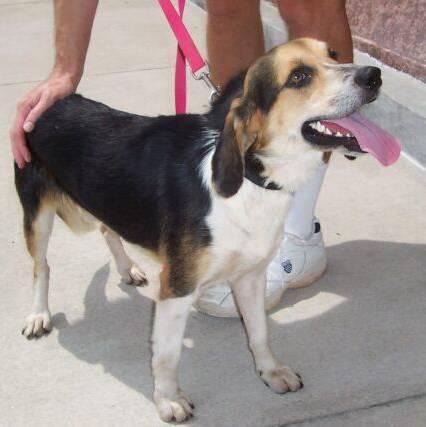
dog